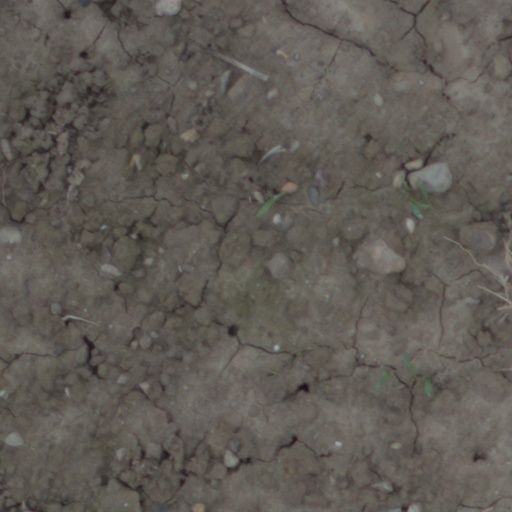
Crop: wheat